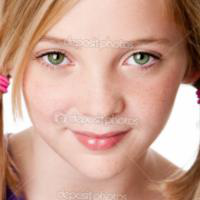
Age group: age 11-20